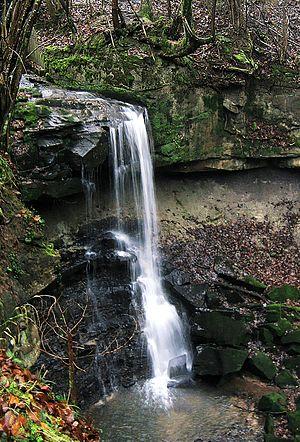
Chûte d'Edenbach à l'origine de la défilé de la Wieslauf prés Welzheim, Baden-Württemberg, Allemagne